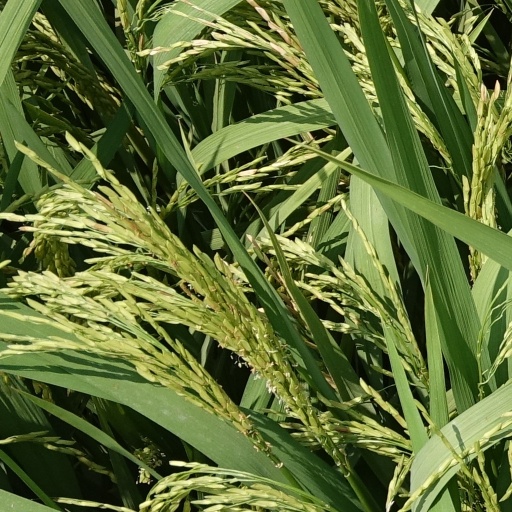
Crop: rice